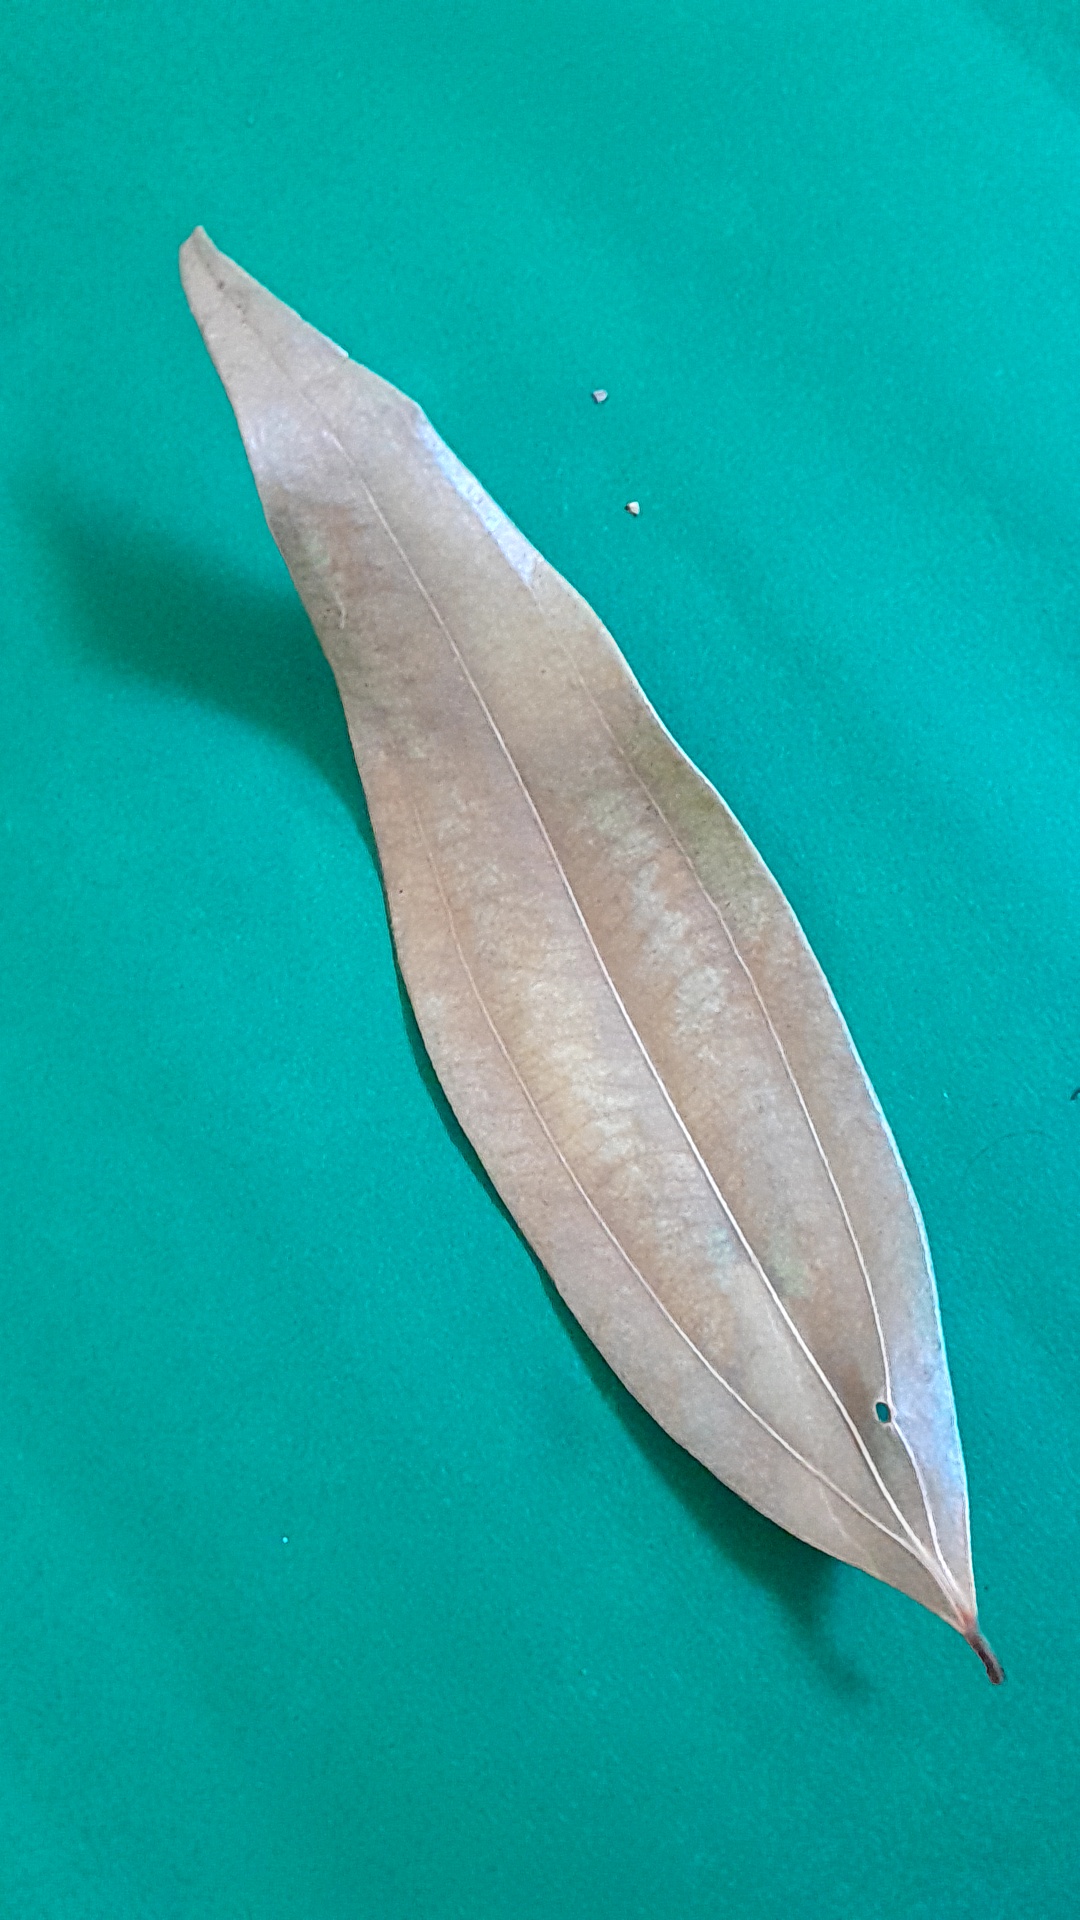
Label: Dry Leaf